Katharine Glasier

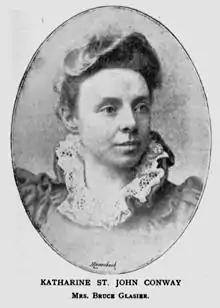
Katharine Bruce Glasier c. 1895

Katharine Glasier (25 September 1867 – 14 June 1950) was an English socialist politician, journalist and novelist. She became a founder member of the Independent Labour Party in 1893.